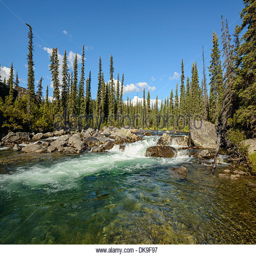
a major tributary along road